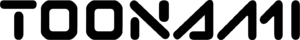
Cartoon Network est une chaîne de télévision dirigée par la société américaine Turner Broadcasting System, spécialisée dans la diffusion de séries d'animation. La chaîne est lancée le 1ᵉʳ octobre 1992 après le rachat des studios d'animation Hanna-Barbera en 1991. Il s'agit d'une chaîne d'animation en diffusion 24h sur 24 principalement orientée jeunesse, initialement pour les enfants la journée, et par la suite pour une jeune audience âgée entre 8 et 15 ans ; dans la nuit, des contenus plus adultes étaient diffusés dans un programme intitulé adult swim.
Toonami est une émission de télévision diffusée sur la chaîne américaine Cartoon Network aux États-Unis orientée action diffusant des séries télévisées américaines et anime japonais. Le nom de la chaîne est un jeu de mots entre cartoon et tsunami, suggérant un raz-de-marée de séries d'animation.